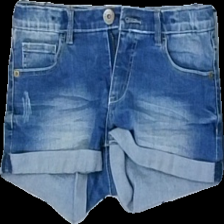
View: front
Type: Shorts
Category: Children
Brand: Not in the list
Brand text on label: Lab industries
Colors: Blue
Material: 100% Cotton
Cut: Regular
Size: 146
Season: All
Trend: Denim
Price range: 50-100
Recommended usage: Reuse